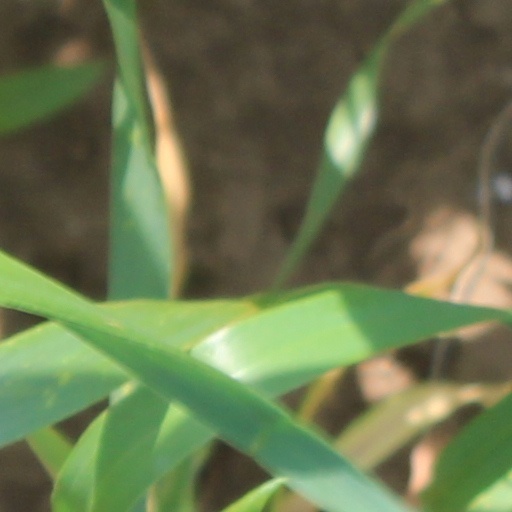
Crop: wheat